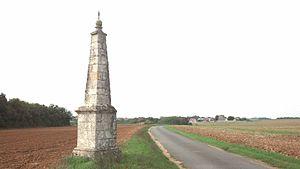
Obélisque astronomique d'Orveau-Bellesauve This building is indexed in the Base Mérimée, a database of architectural heritage maintained by the French Ministry of Culture,
Le méridien de Paris est le méridien passant par le centre de l'Observatoire de Paris. Il est situé à 2°20'13,82" à l'est de celui de Greenwich. L'importance historique et scientifique du méridien de Paris est liée aux mesures d'arc de méridien qui lui correspondent : les mesures de la Méridienne de France. Ces mesures sont à l'origine du développement de la géodésie, ainsi que de la définition historique du mètre.
La Méridienne verte est un projet artistique visant à matérialiser le tracé du méridien de Paris en France par des arbres. Il est réalisé pour les cérémonies de l'an 2000 en France.
Orveau-Bellesauve est une ancienne commune française située dans le département du département du Loiret en région Centre-Val de Loire, devenue le 1ᵉʳ janvier 2016 une commune déléguée au sein de la commune nouvelle du Malesherbois.